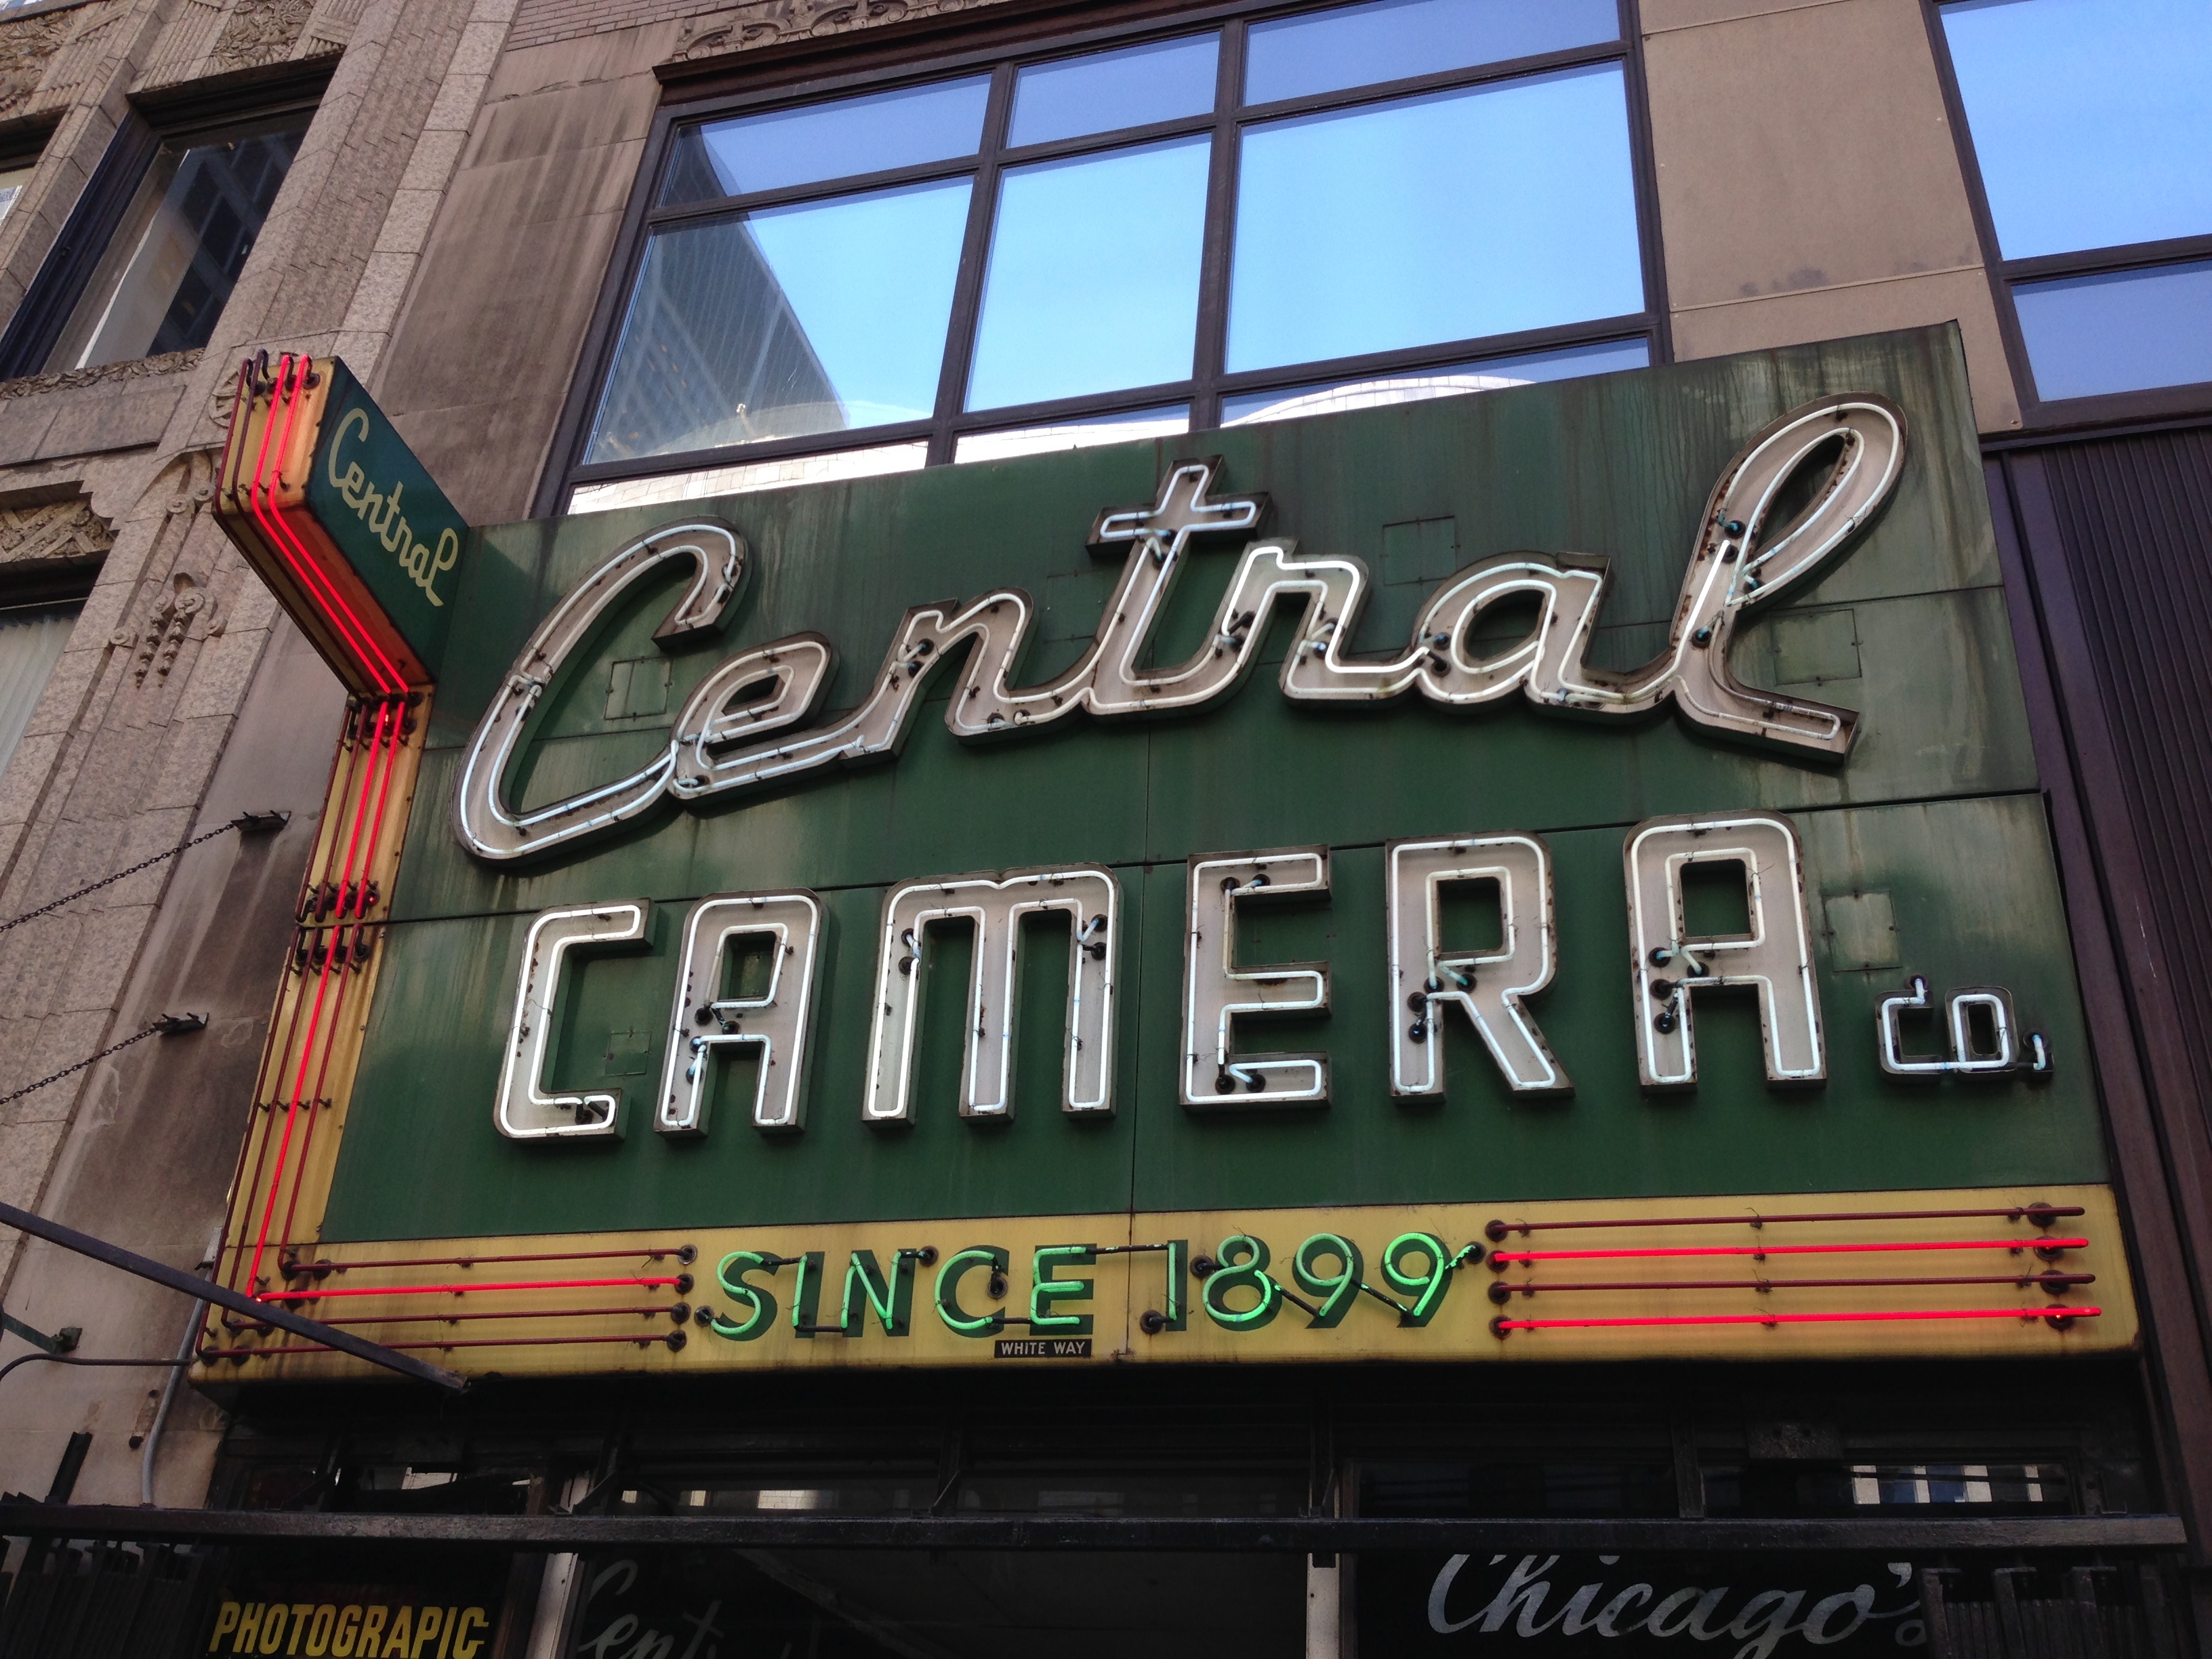
restaurant, advertising, sign, signage, raildog